Jimmy Uso

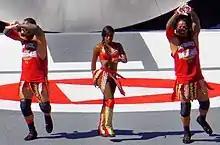
The Usos with Naomi making their entrance to the ring at the WrestleMania 31 pre-show in March 2015

On the December 29 edition of "Raw", The Usos recaptured the titles from The Miz and Damien Mizdow after feuding with them over Naomi's entertainment opportunities. However, they lost the titles at Fastlane against Tyson Kidd and Cesaro. Despite getting a rematch the next night on "Raw", The Usos did not regain the titles due to Natalya interfering for a DQ win. At the March 9 "SmackDown" tapings, Jey Uso suffered a legitimate shoulder injury. On the WrestleMania 31 pre-show, they competed in the fatal-four-way tag team match in which they lost and Jey further injuring his shoulder.